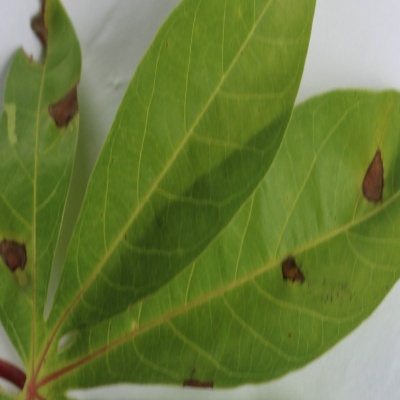
Crop: Cassava
Condition: brown spot